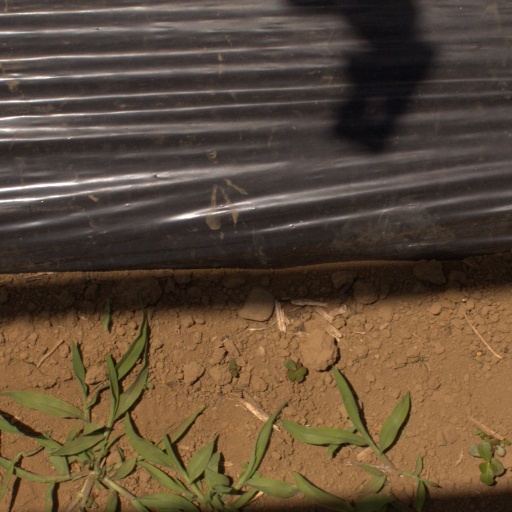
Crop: Jerusalem artichoke